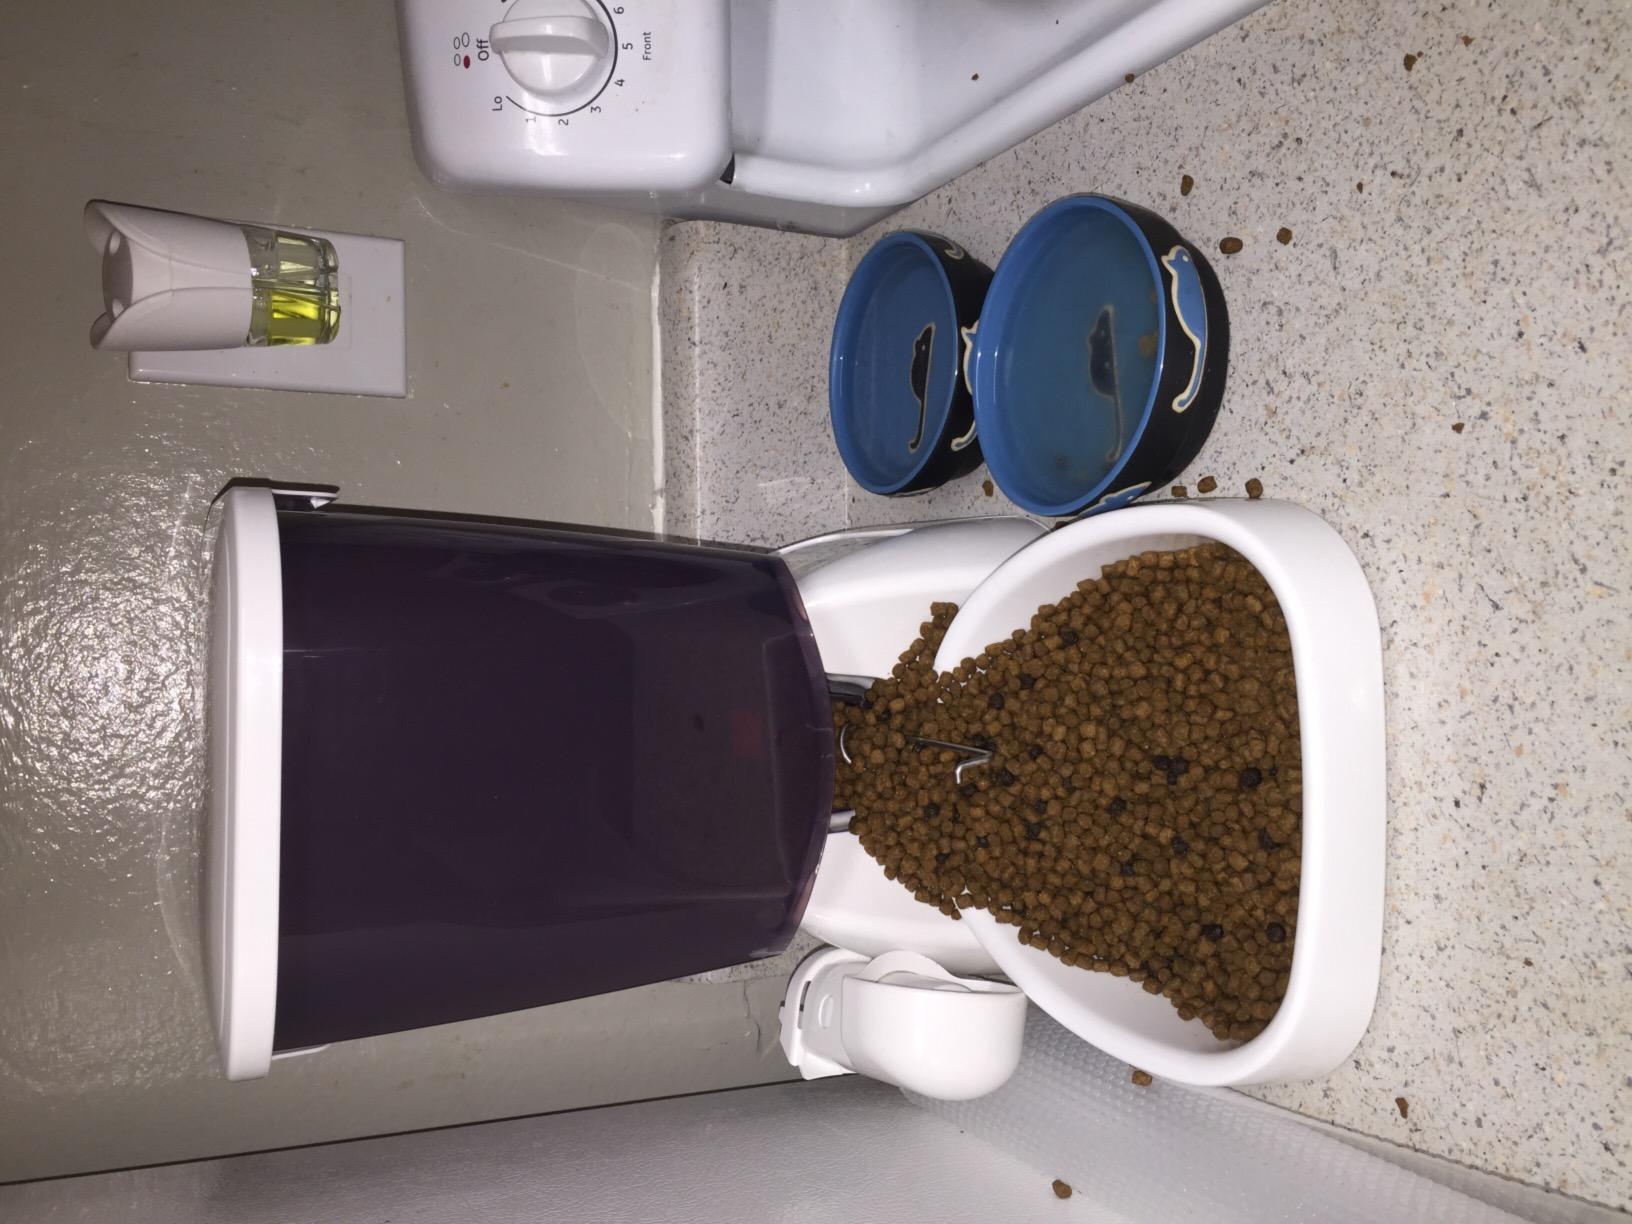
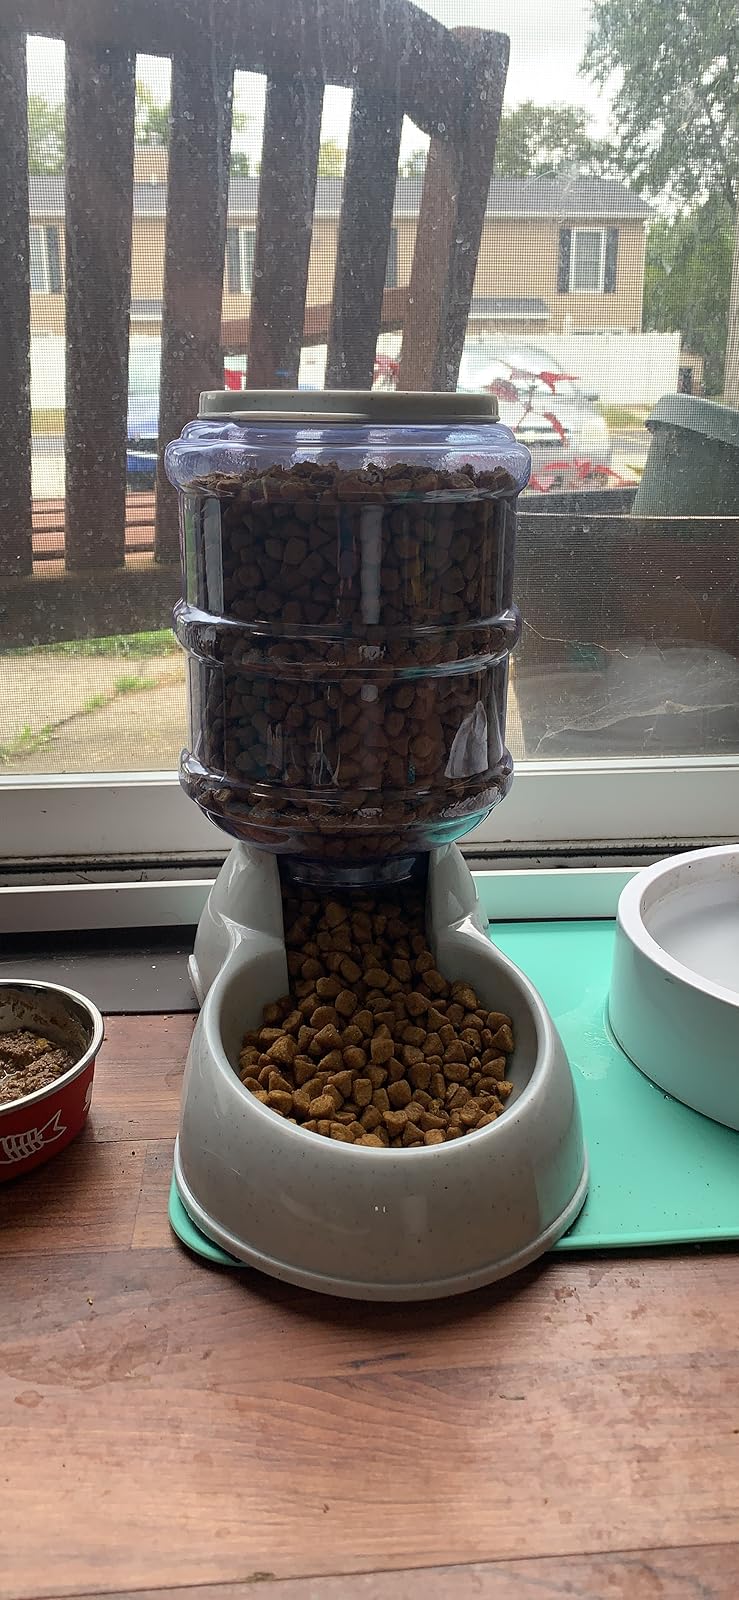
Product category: items_feeder
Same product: no